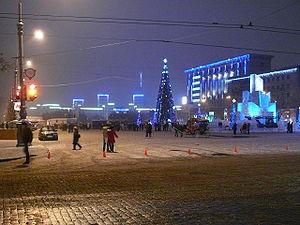
La place de la Liberté de Kharkov en Ukraine est l'une des plus grandes places d'Europe. Elle mesure environ 302 m de long pour 96 m de large.